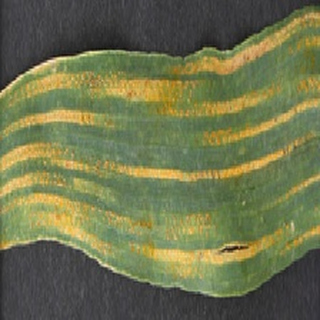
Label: wheat_yellow_rust